Colombia (Madrid Metro)

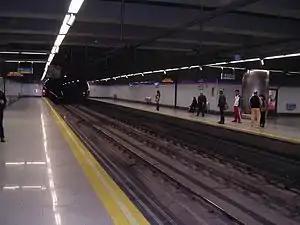
Line 9 platforms, Colombia

Colombia is a station on Line 8 and Line 9 of the Madrid Metro, located under the calle de Colombia. It is in fare Zone A.